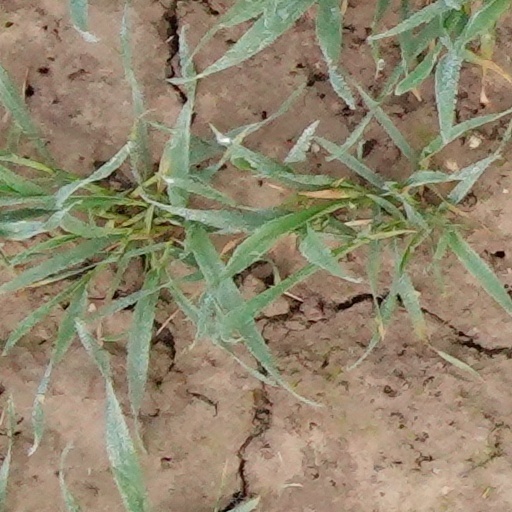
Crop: wheat